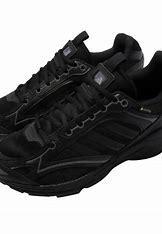
Brand: adidas
Model: Spiritain 2000